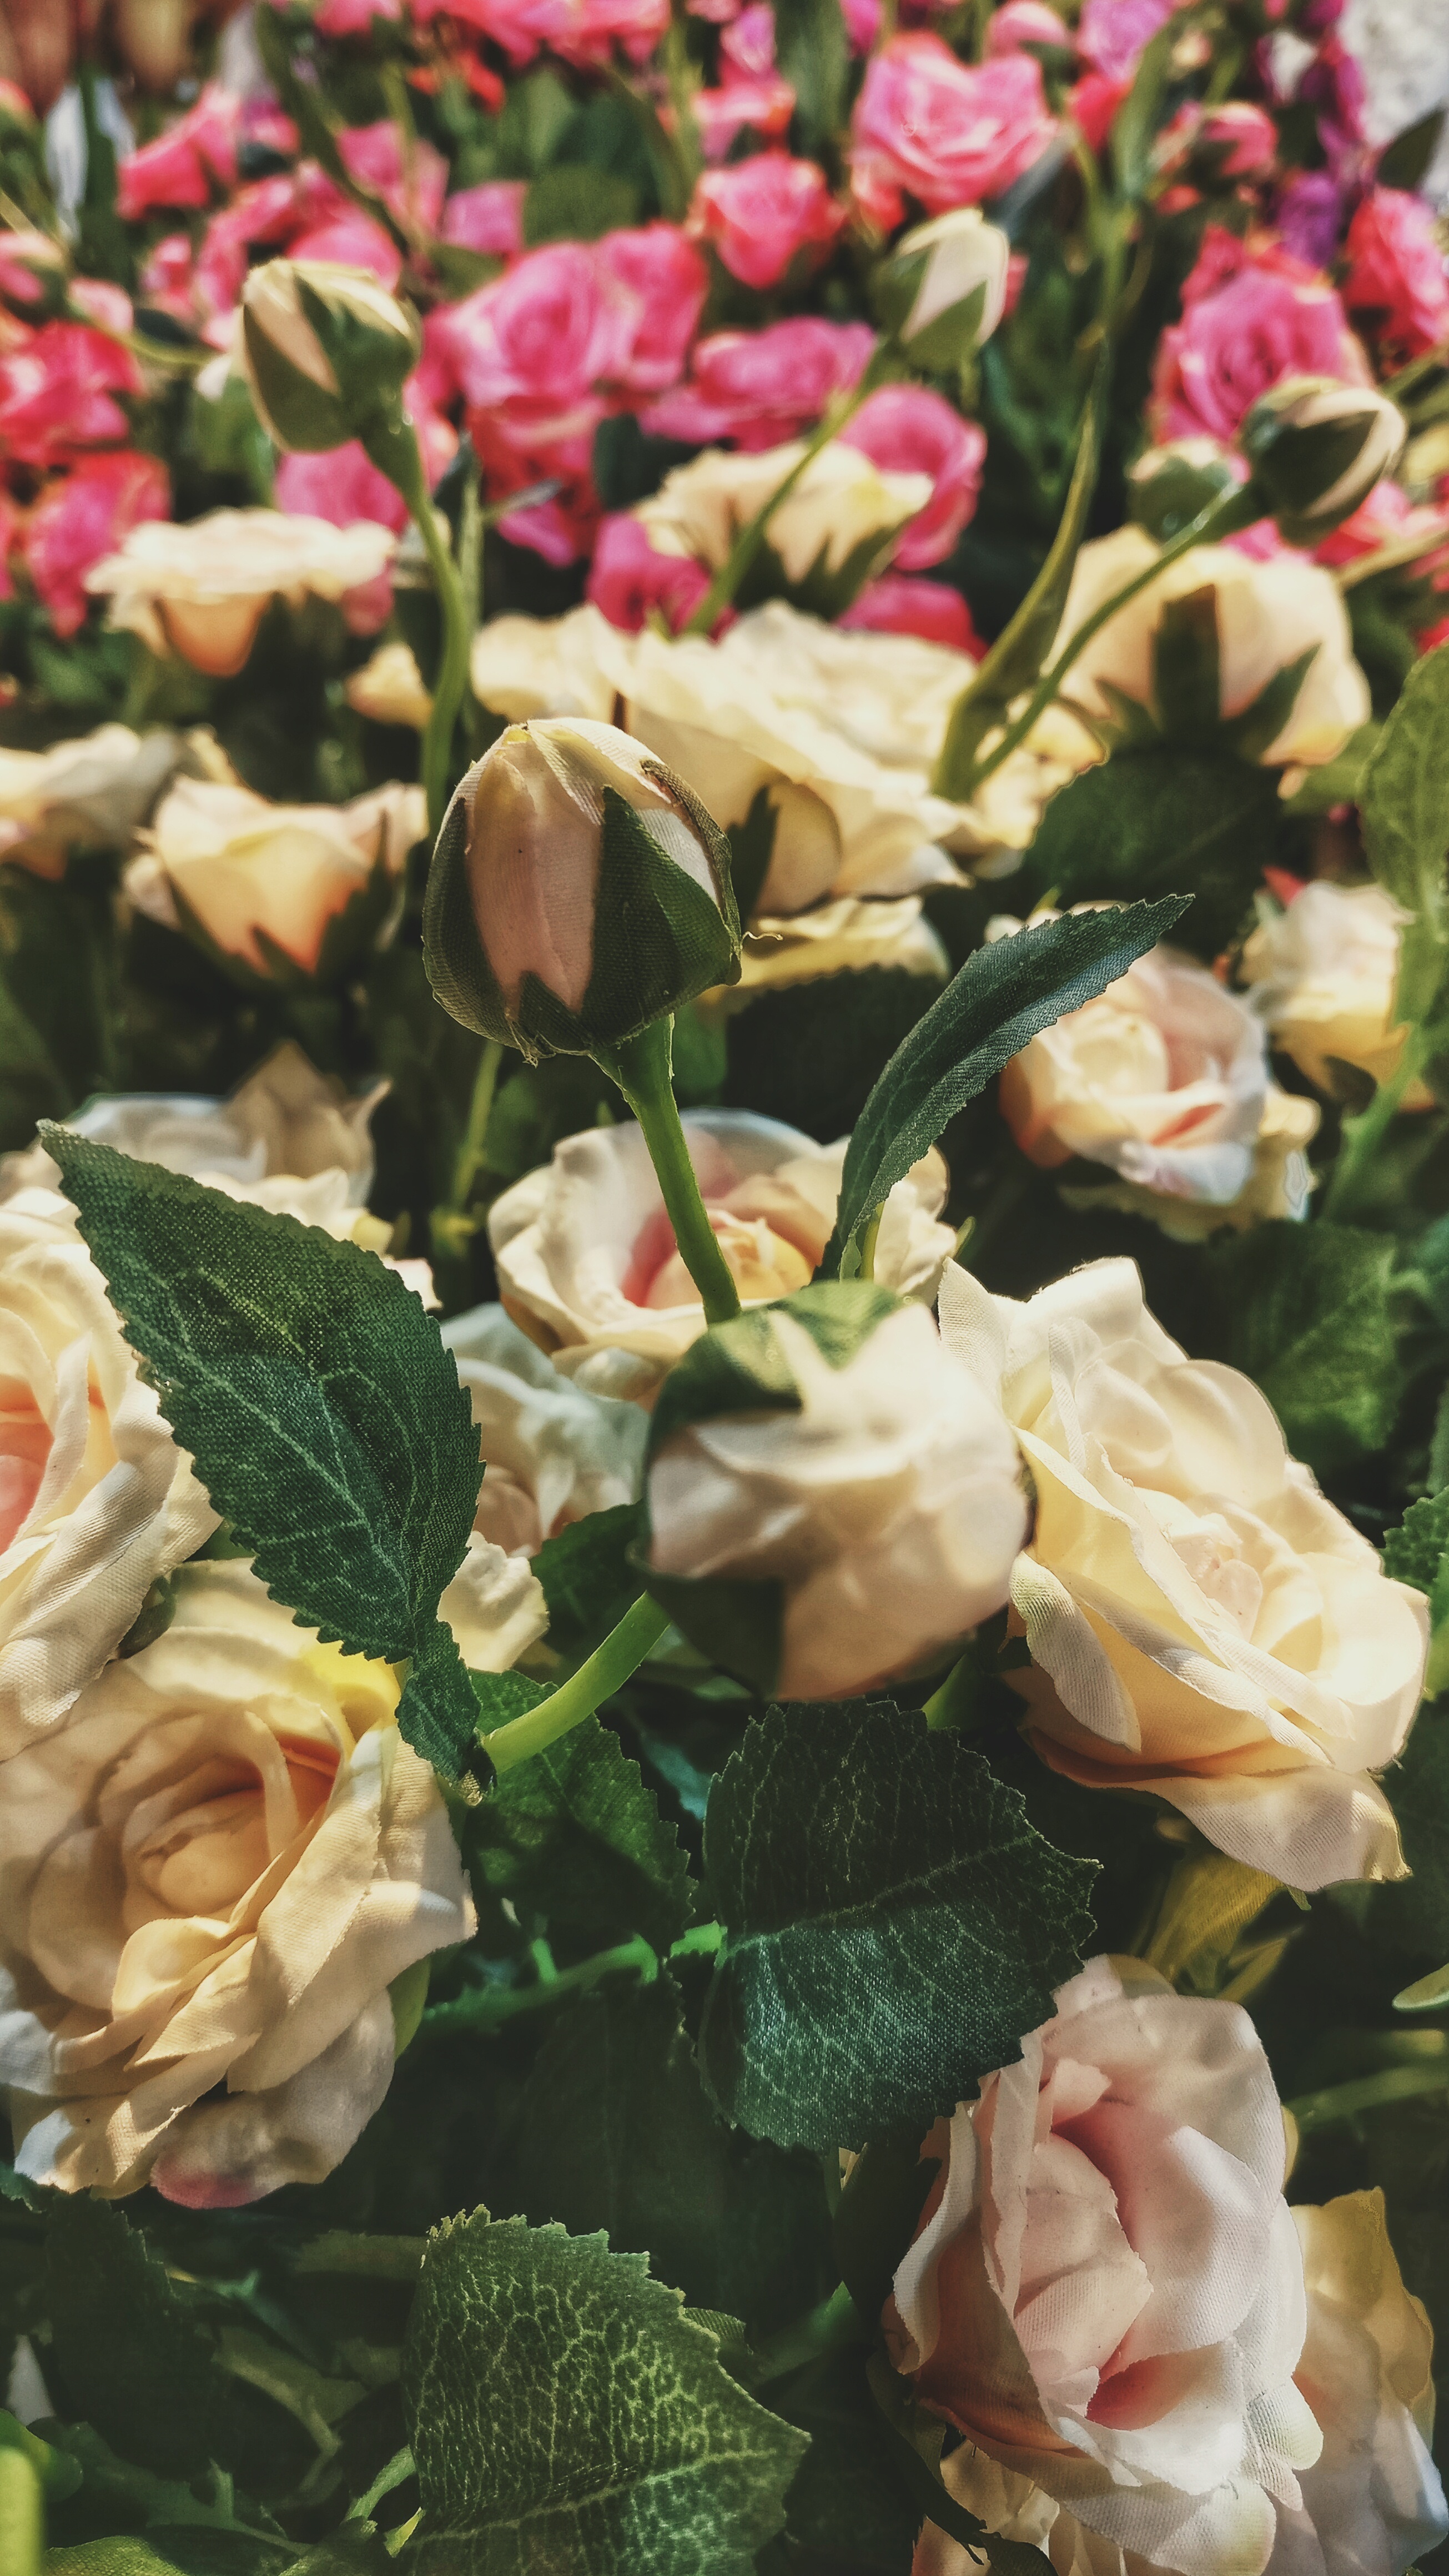
blossom, plant, flower, petal, rose, botany, flora, floristry, flowering plant, garden roses, rose family, flower bouquet, floral design, land plant, flower arranging